Pike Place Market

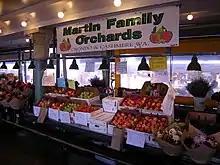
Farmer selling apples in a daystall

The same 1973 charter that established the PDA also established the Pike Place Market Constituency. The Constituency elects one member to the PDA Council each year. Anyone 16 years of age or older who lives in Washington State can become a member of the Constituency by paying $1 yearly dues.